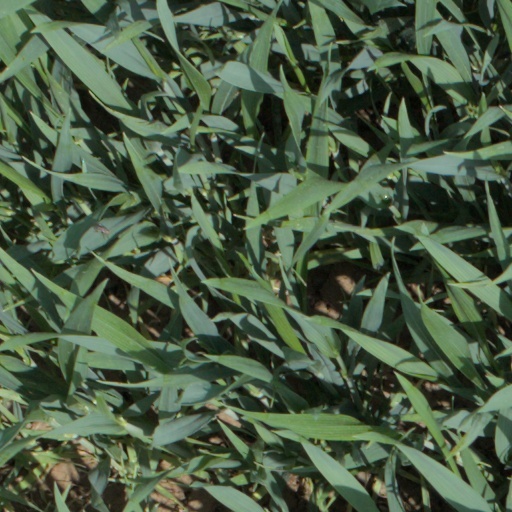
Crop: wheat